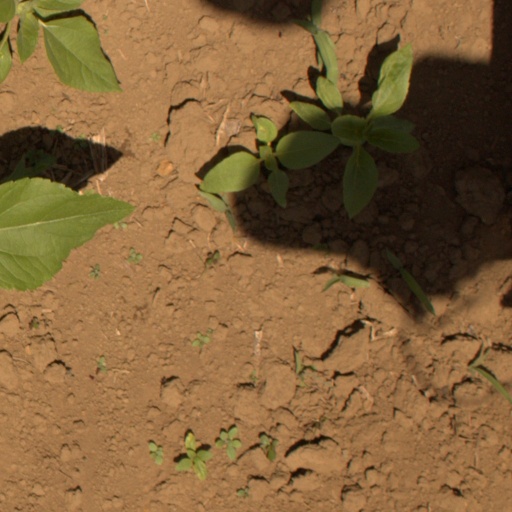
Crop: Jerusalem artichoke